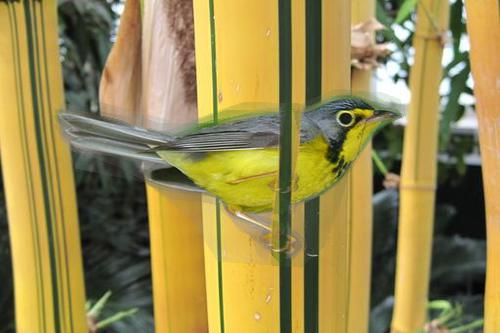
Bird species: Canada_Warbler
Bird type: landbird
Background: land